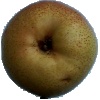
Label: Pear Forelle 1